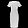
Label: Dress